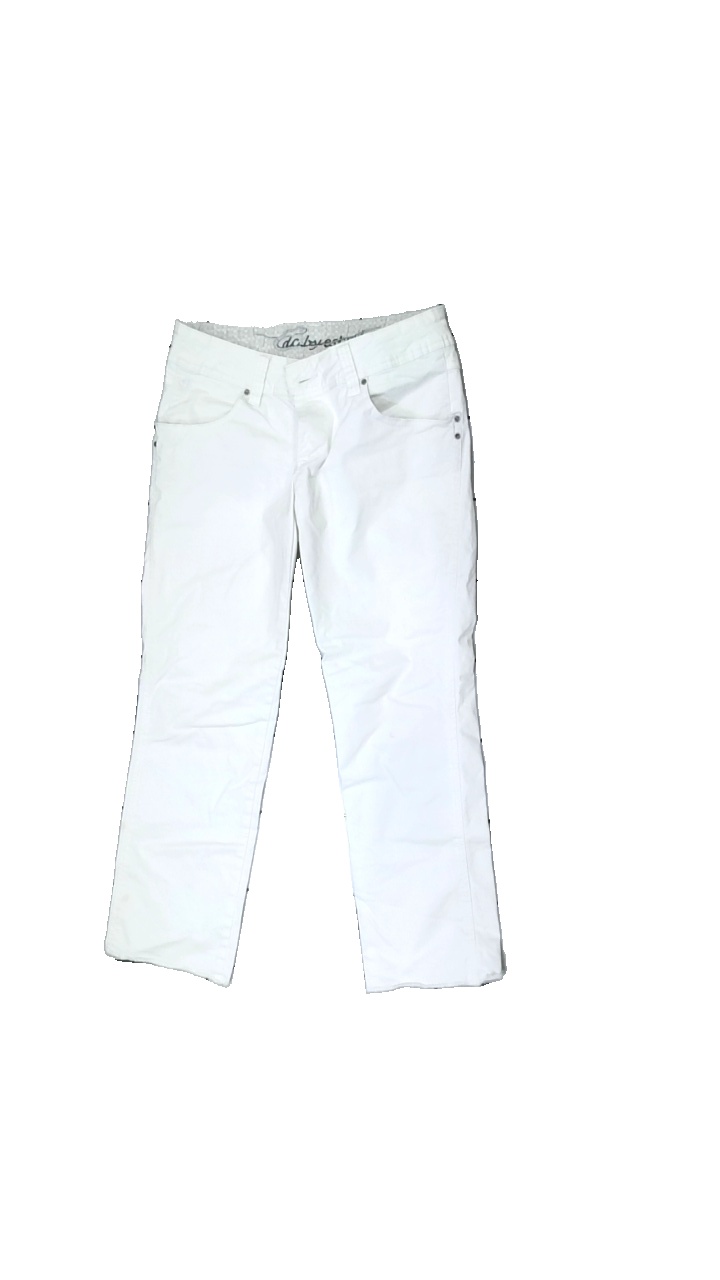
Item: Trousers (Ladies)
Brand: Five
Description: White tight trousers
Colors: White
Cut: Tight
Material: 100% Cotton
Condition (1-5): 2
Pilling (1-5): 5
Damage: stain
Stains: Minor
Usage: Recycle
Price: <50